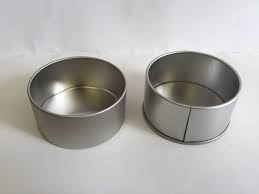
Waste category: metal